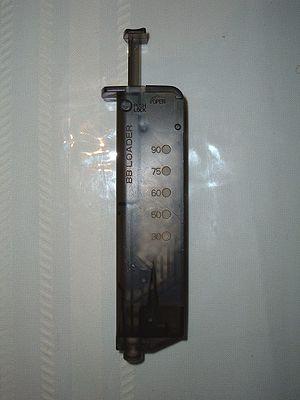
Les billes d'airsoft sont des projectiles sphériques utilisés par les armes d'airsoft. Généralement en plastique, mesurent généralement environ 6 mm de diamètre, et pèsent de 0.12 à 0.40 g, les poids les plus courants étant de 0.12 g et 0.20 g. Bien que fréquemment appelés « BB » parmi les pratiquants d'airsoft, ces billes ne sont pas les mêmes que les projectiles métalliques tirés par les BB gun ou les chevrotine de 4.6 mm d'où proviennent le terme «BB».